Sculpture

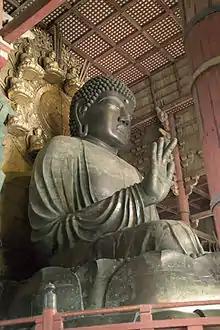
Nara Daibutsu, , Nara, Japan

In Baroque sculpture, groups of figures assumed new importance, and there was a dynamic movement and energy of human forms— they spiralled around an empty central vortex, or reached outwards into the surrounding space. Baroque sculpture often had multiple ideal viewing angles, and reflected a general continuation of the Renaissance move away from the relief to sculpture created in the round, and designed to be placed in the middle of a large space—elaborate fountains such as Bernini's Fontana dei Quattro Fiumi (Rome, 1651), or those in the Gardens of Versailles were a Baroque speciality. The Baroque style was perfectly suited to sculpture, with Gian Lorenzo Bernini the dominating figure of the age in works such as "The Ecstasy of St Theresa" (1647–1652). Much Baroque sculpture added extra-sculptural elements, for example, concealed lighting, or water fountains, or fused sculpture and architecture to create a transformative experience for the viewer. Artists saw themselves as in the classical tradition, but admired Hellenistic and later Roman sculpture, rather than that of the more "Classical" periods as they are seen today.